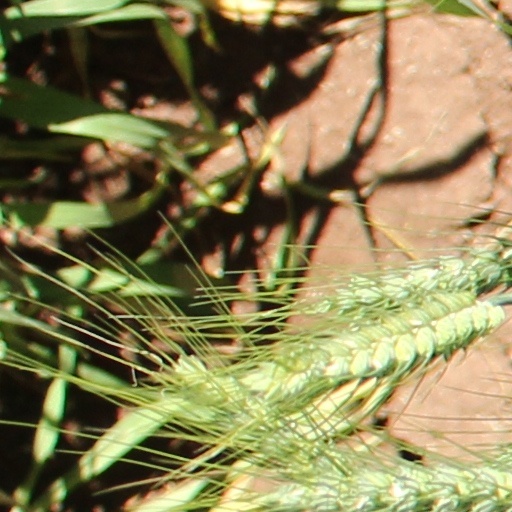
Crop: wheat